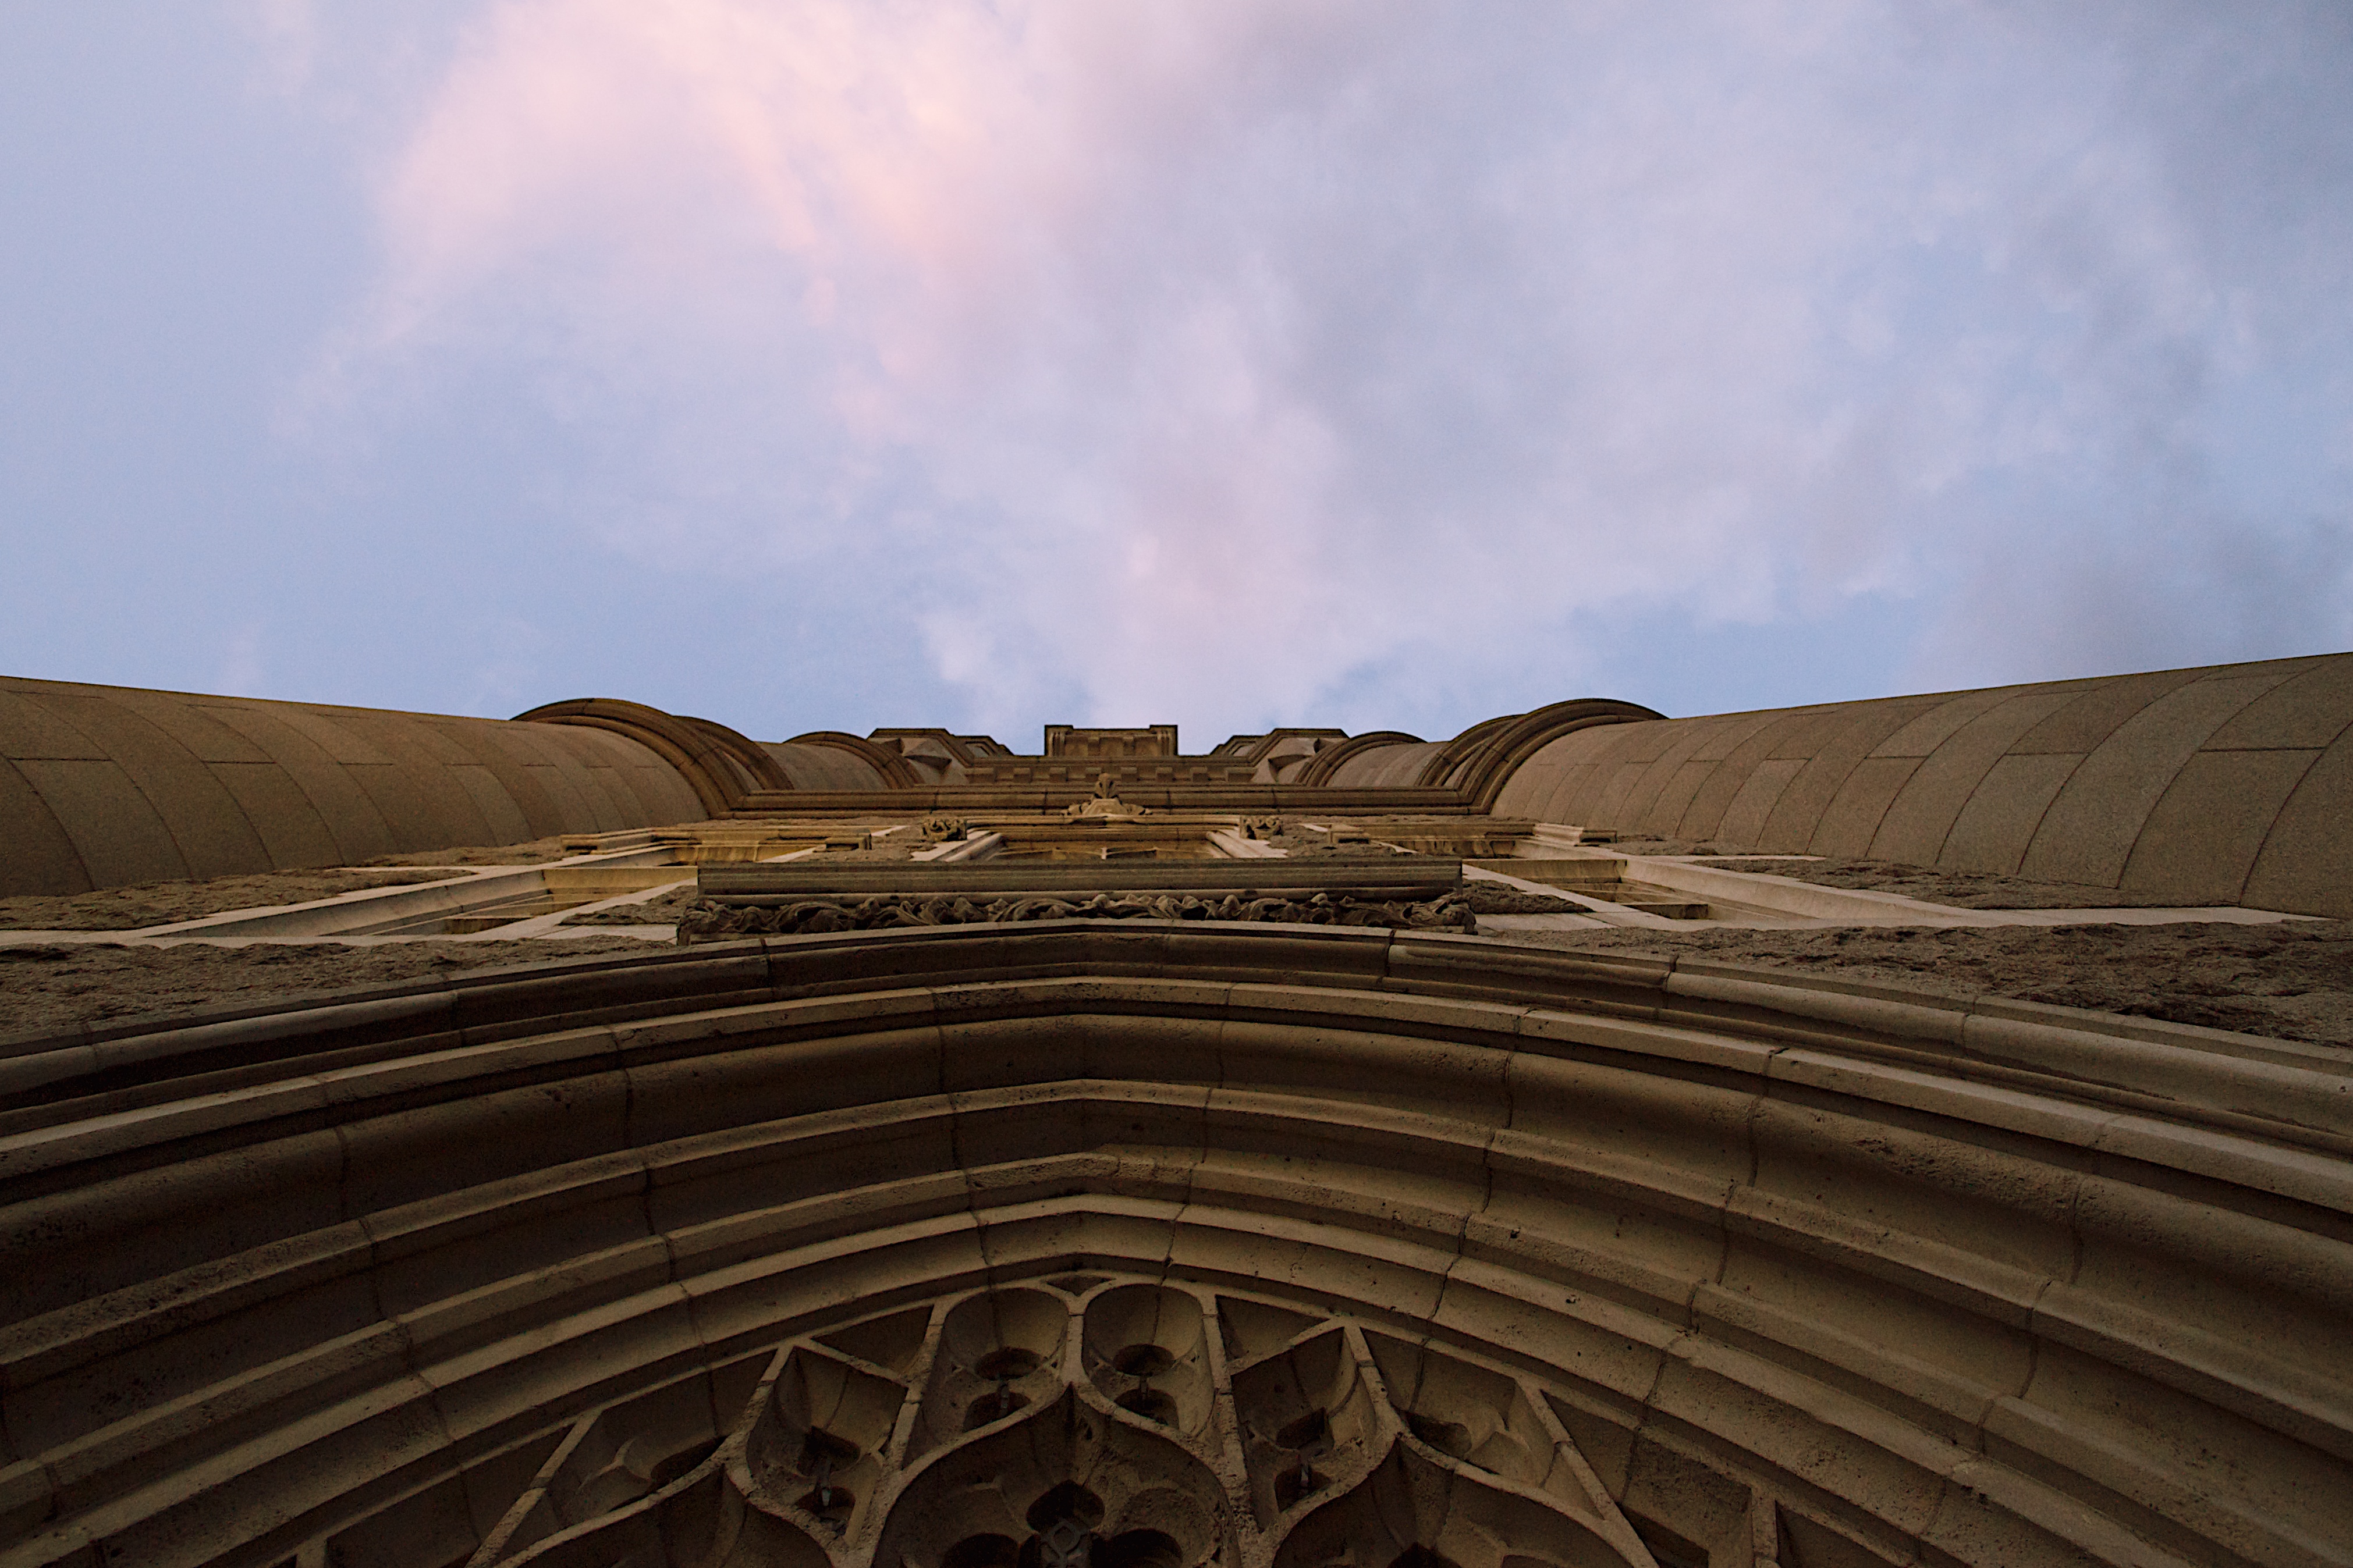
cloud, architecture, structure, sky, bridge, sunlight, roof, building, arch, london, clouds, temple, details, wide, ultrawide, up, sony, southbank, upinthesky, 1024mm